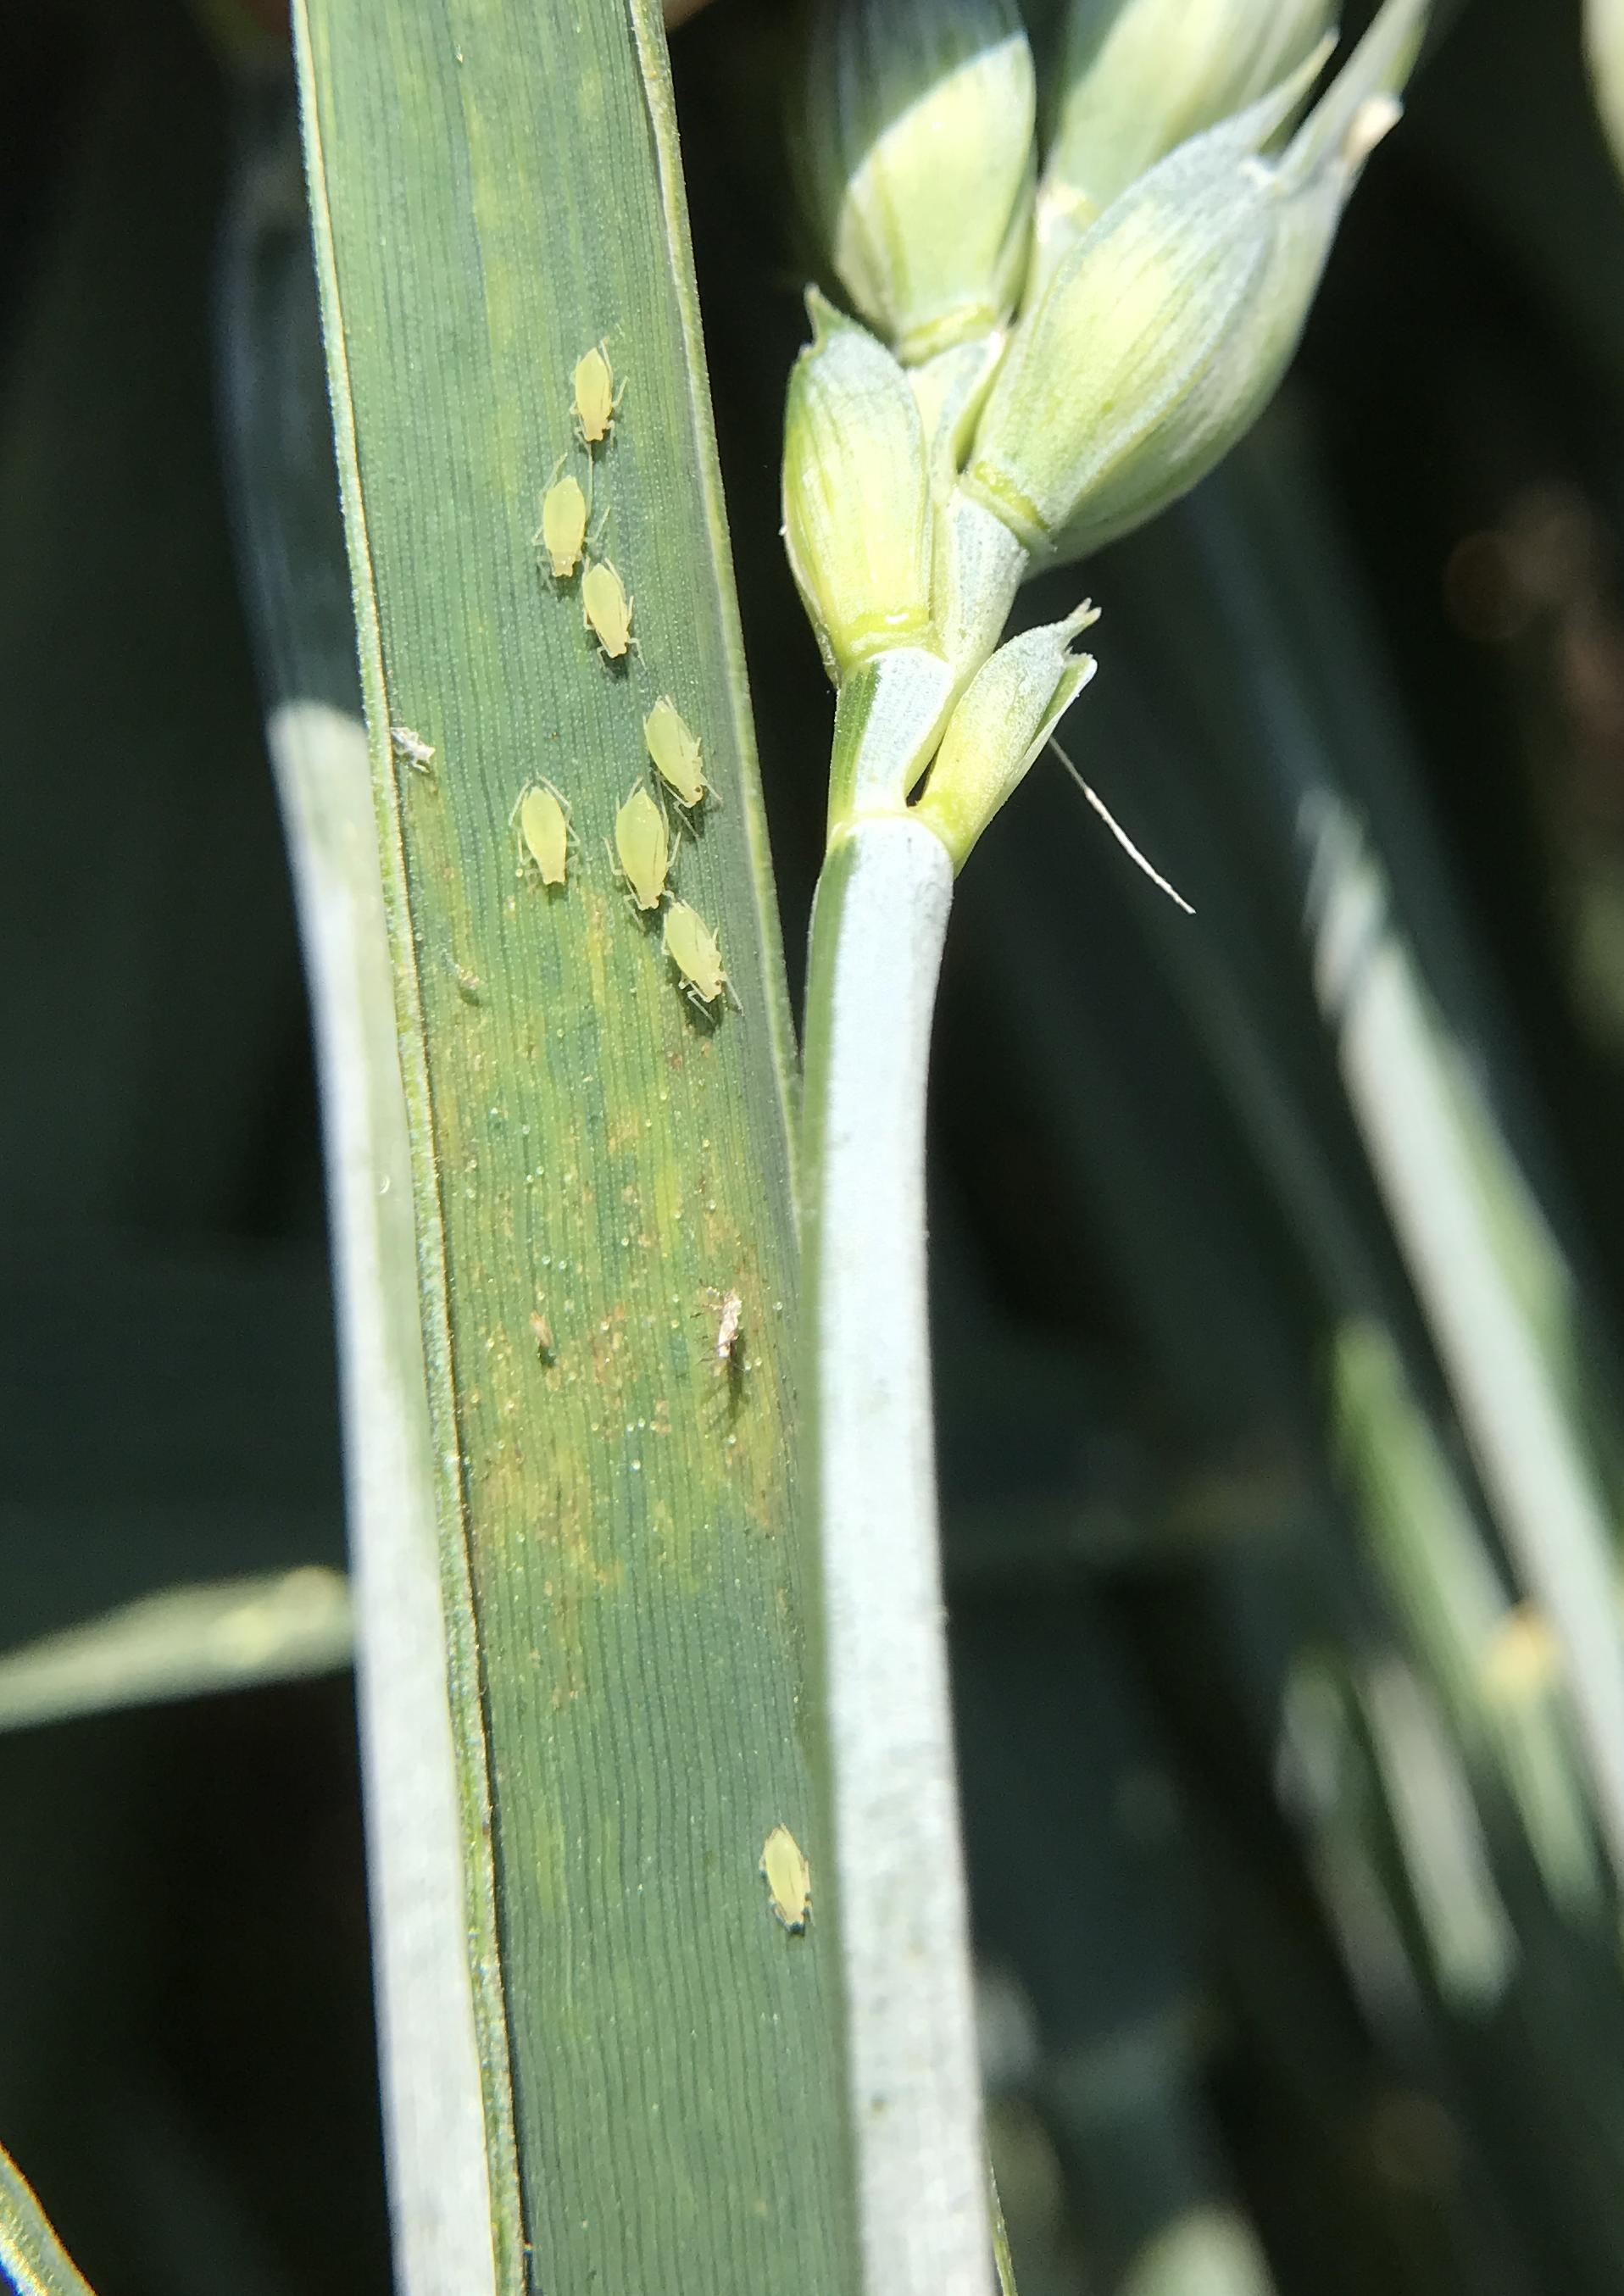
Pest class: cereal_grass_aphid